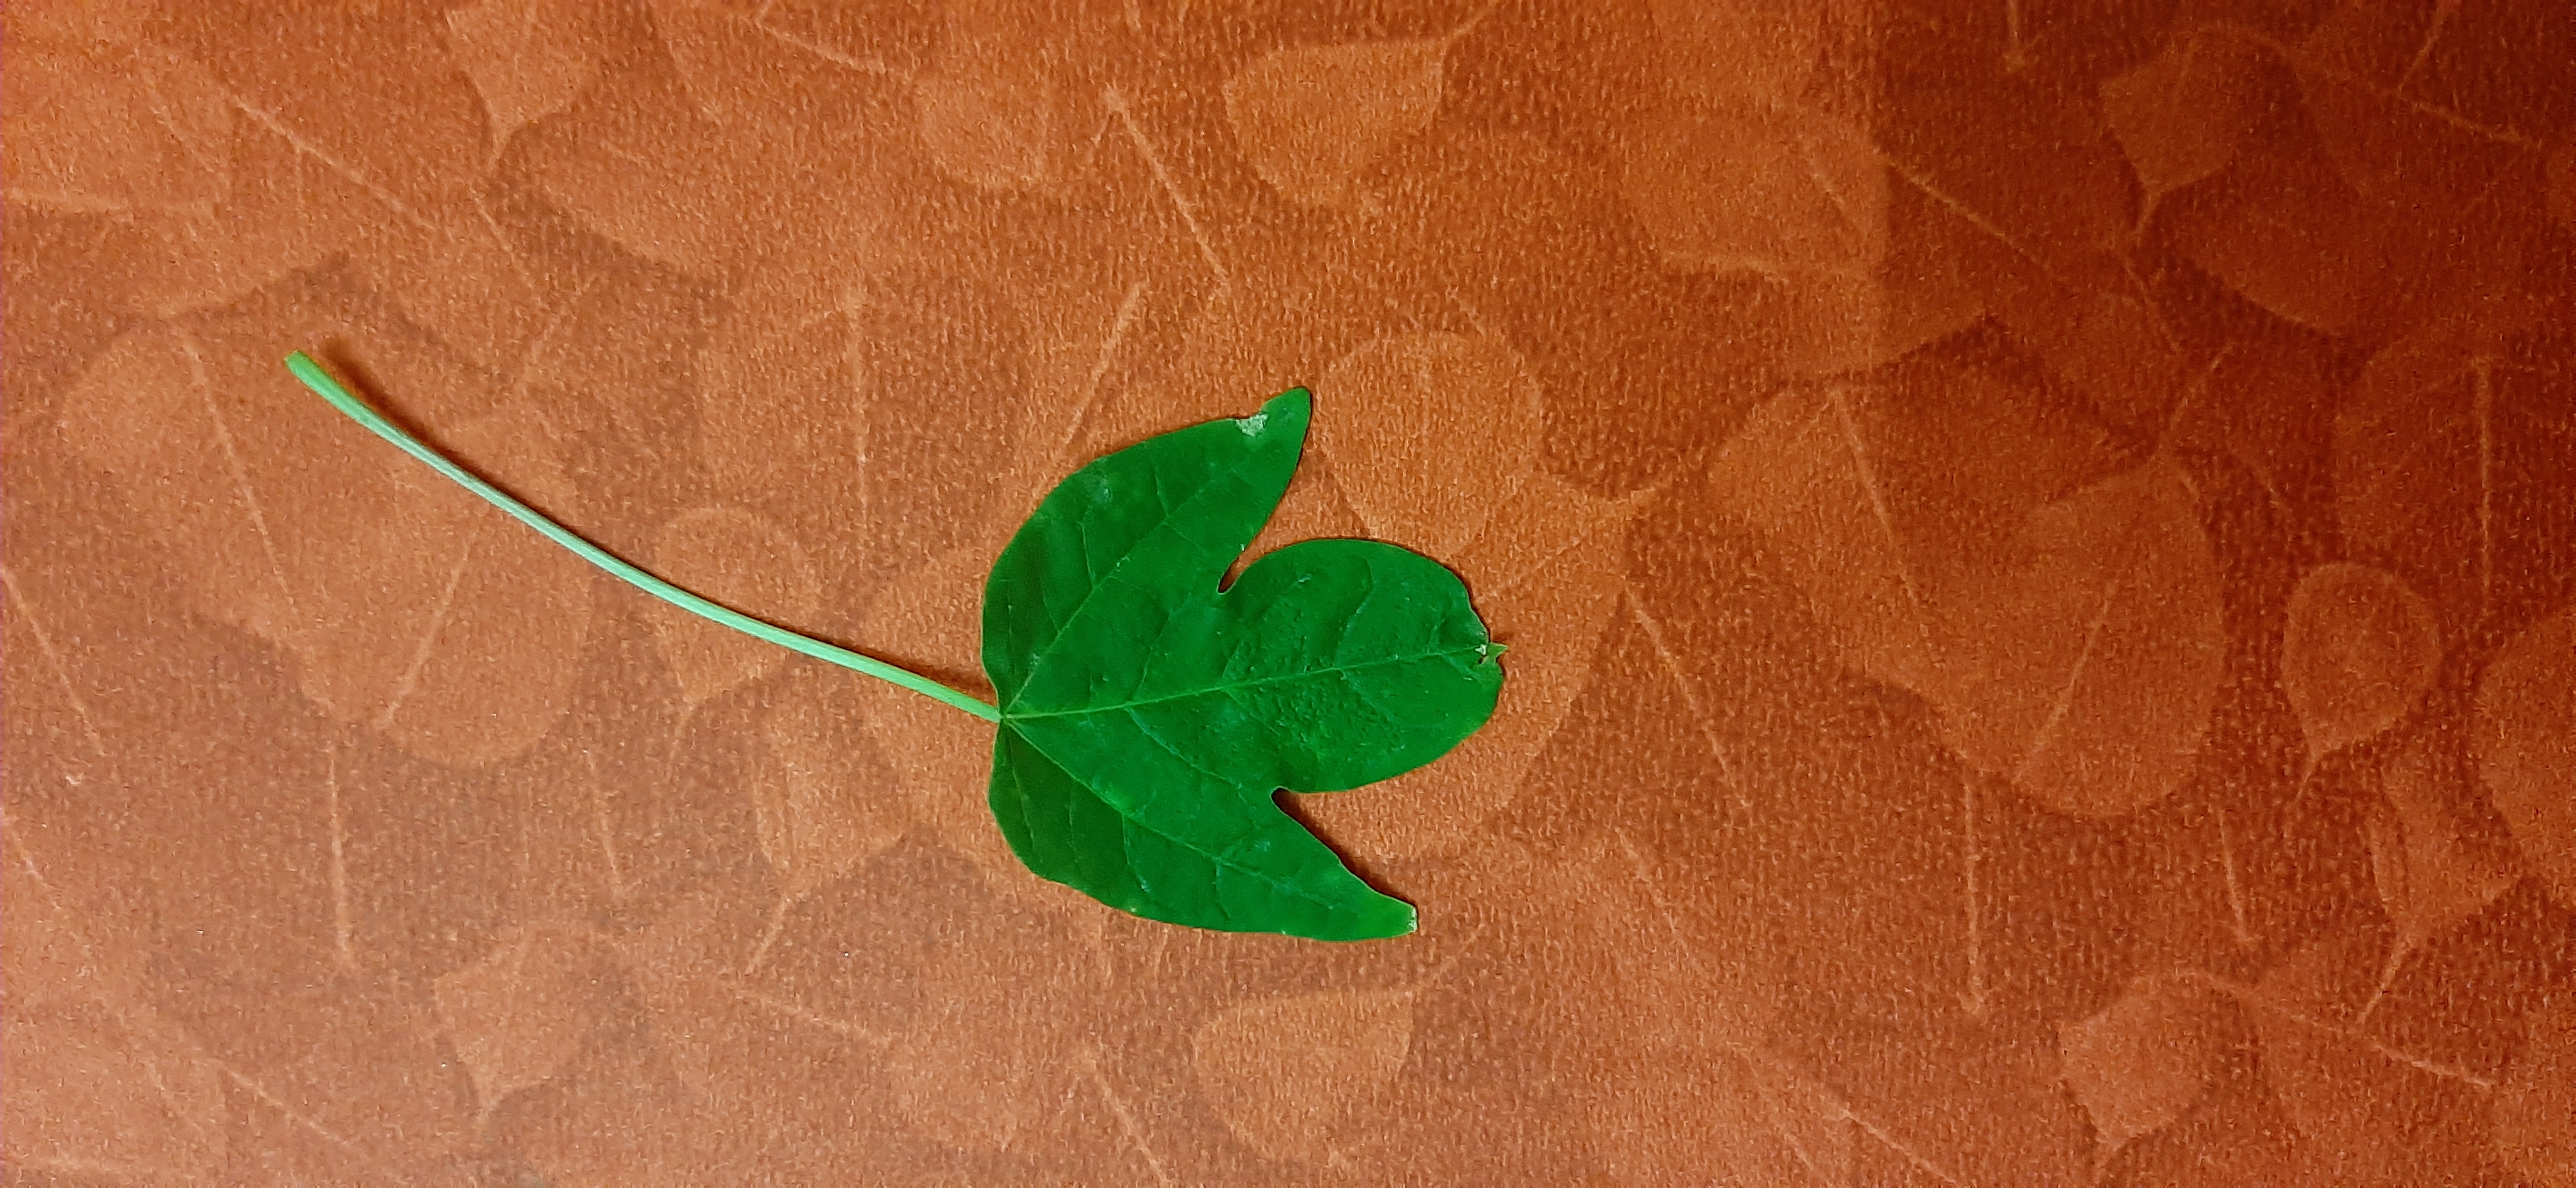
Plant: Papaya